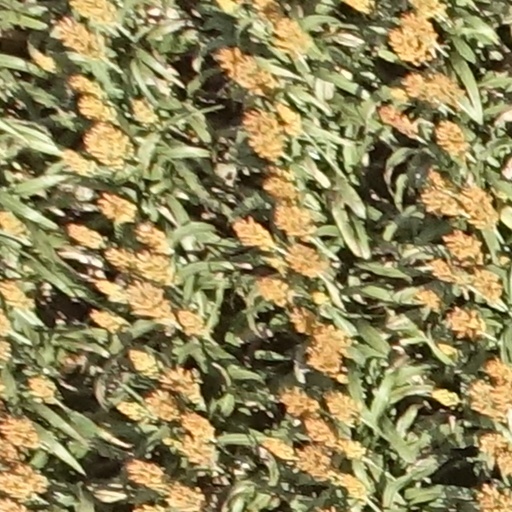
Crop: sorghum